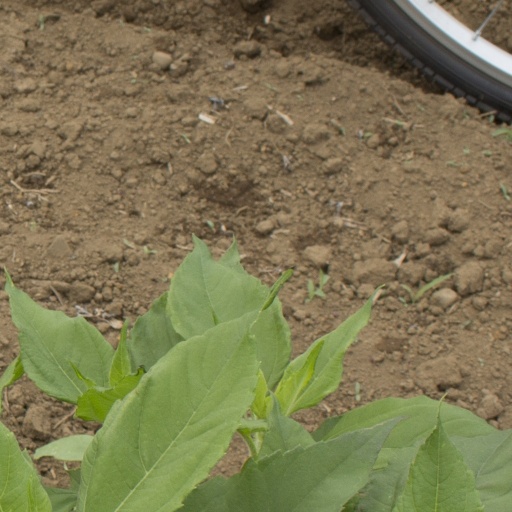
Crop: Jerusalem artichoke